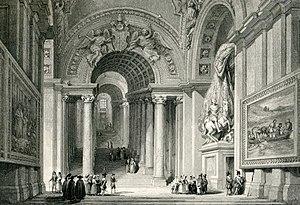
La Sala Regia, littéralement Salle royale, est une salle d'honneur située à l'intérieur du Palais apostolique, dans la cité du Vatican. Véritable antichambre de la chapelle Sixtine, destinée aux audiences, on y accède par la Scala Regia.
Le palais du Vatican ou, selon sa dénomination officielle, le Palais apostolique est une des résidences des Papes depuis leur retour d'exil à Avignon. Auparavant, et pendant plus d'un millénaire, les papes ont habité au palais du Latran à proximité de leur cathédrale, l'archibasilique Saint-Jean de Latran. Depuis l'entrée des troupes italiennes à Rome, le 20 septembre 1870, les souverains pontifes ne pouvant plus séjourner au palais du Quirinal, qui était leur résidence d'été, ils habitèrent et travaillèrent donc en permanence au palais apostolique, à proximité du tombeau de saint Pierre dont ils sont les successeurs.
La Scala Regia est un imposant escalier du Palais apostolique du Vatican, à Rome. Il fait partie de l'entrée cérémoniale du Vatican. Il a été construit par Antonio da Sangallo le Jeune, dans les premières années du XVIᵉ siècle, pour relier le Palais apostolique à la basilique Saint-Pierre, et a été fortement restauré par Le Bernin, de 1663 à 1666.